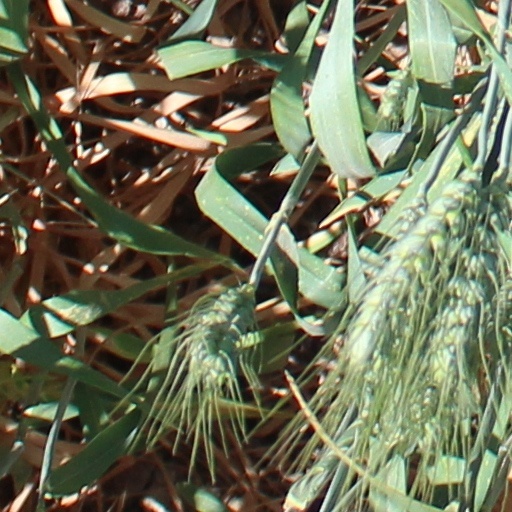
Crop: wheat